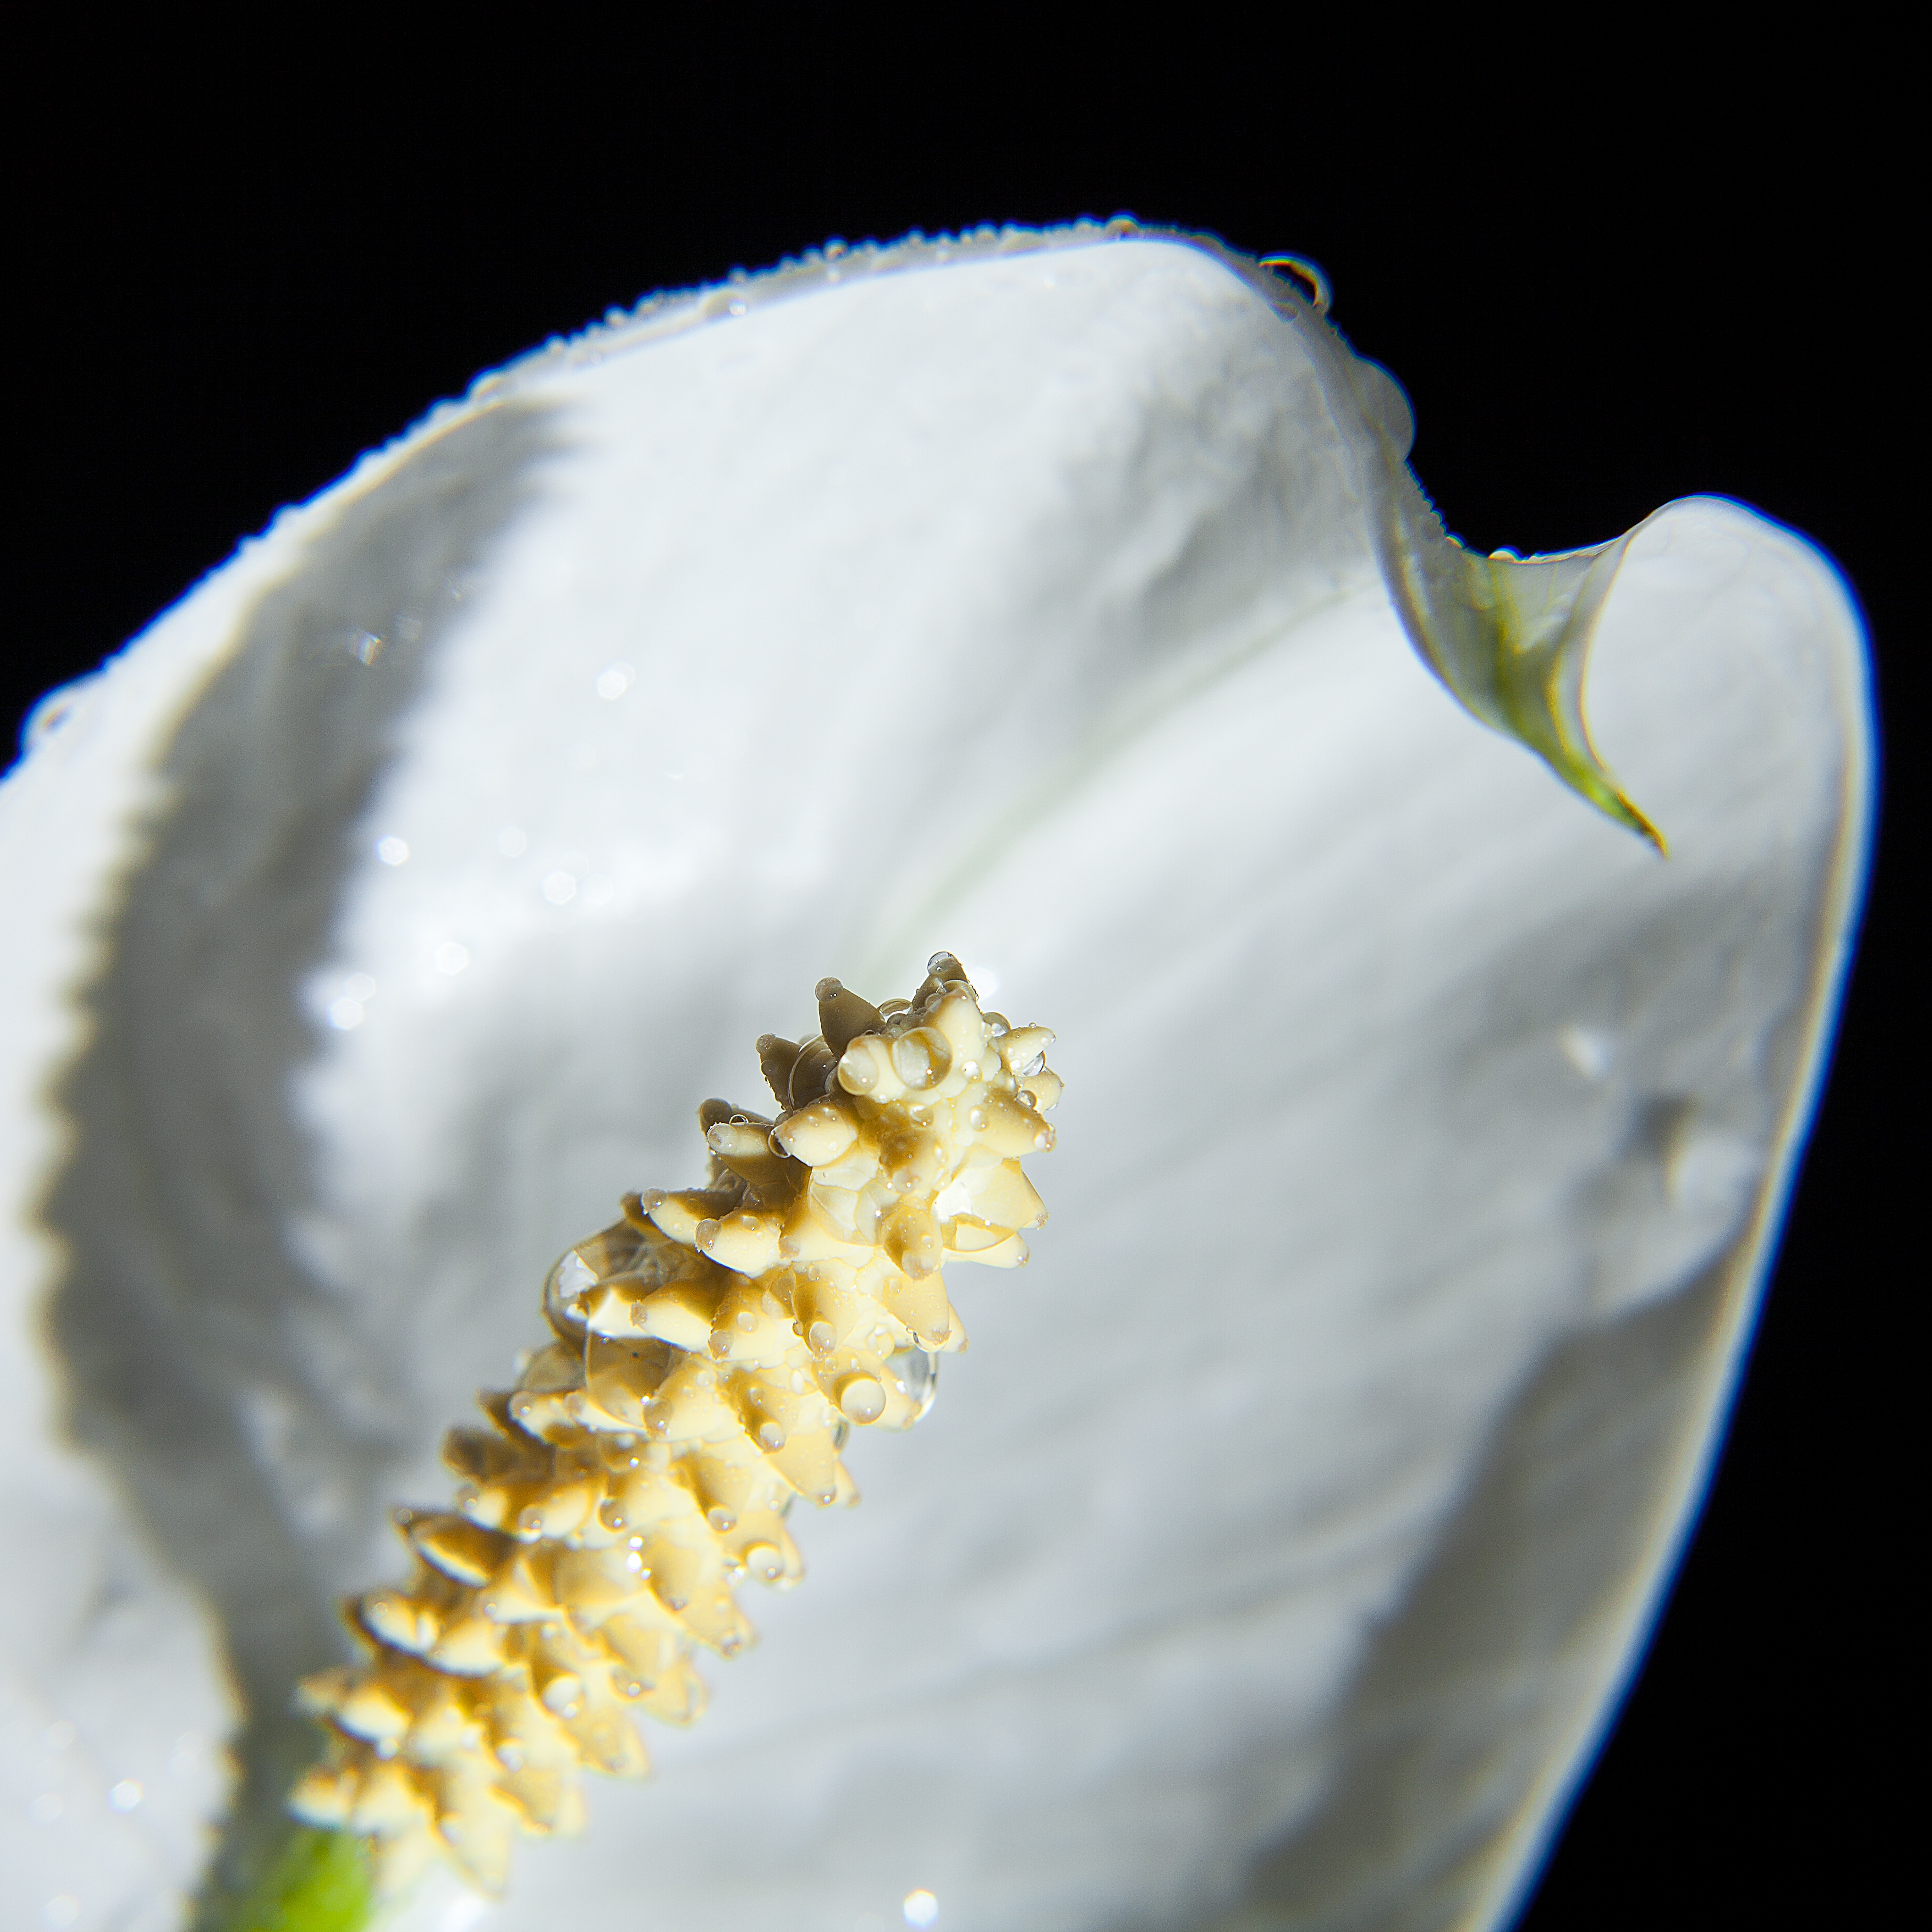
plant, white, photography, leaf, flower, petal, pollen, spring, produce, macro, natural, yellow, flora, flowers, close up, drops, cala, macro photography, natural flower, flowering plant, plant stem, land plant